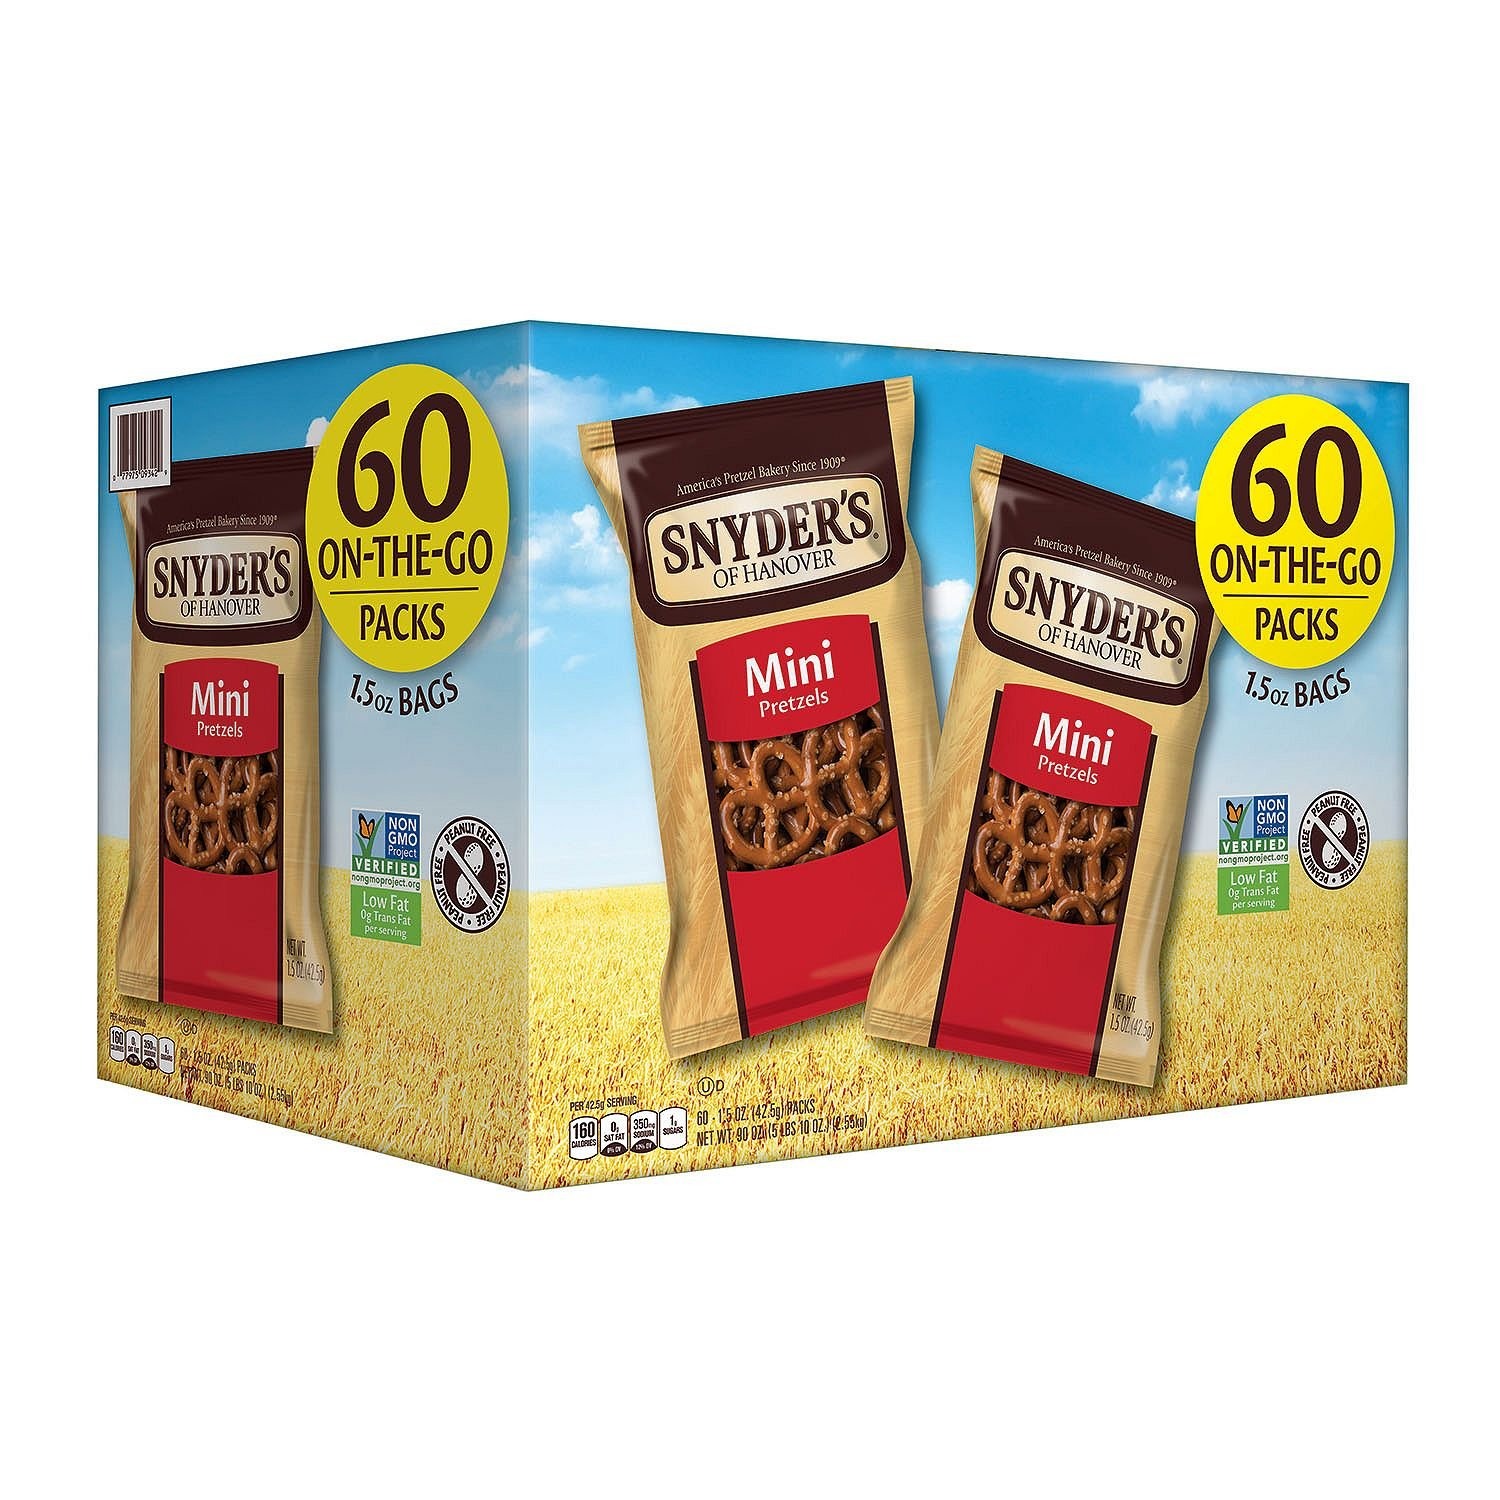
Item Name: Snyder's of Hanover Mini Pretzels, Single-Serve Bags, 1.5 Ounce, 60 Count
Bullet Point 1: MINI PRETZELS: Crunchy pretzels offer all the delicious flavor of traditional pretzels in a crunchy, bite-size snack
Bullet Point 2: INDIVIDUAL PACKS OF PRETZELS: Single-serve bags are perfect for stocking up your office, school, or pantry
Bullet Point 3: SCHOOL SNACK: Our pretzels are non-GMO Project Verified and made in a facility that does not process peanuts, so they're safe for nut-free schools
Bullet Point 4: GREAT LUNCH SNACK: These pretzels are the perfect size for a quick snack on the go, or for a crunchy side at lunch
Bullet Point 5: Ships as a box of 60 individual 1.5 ounce packs of pretzels
Value: 90.0
Unit: Ounce

Price: 14.965